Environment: real
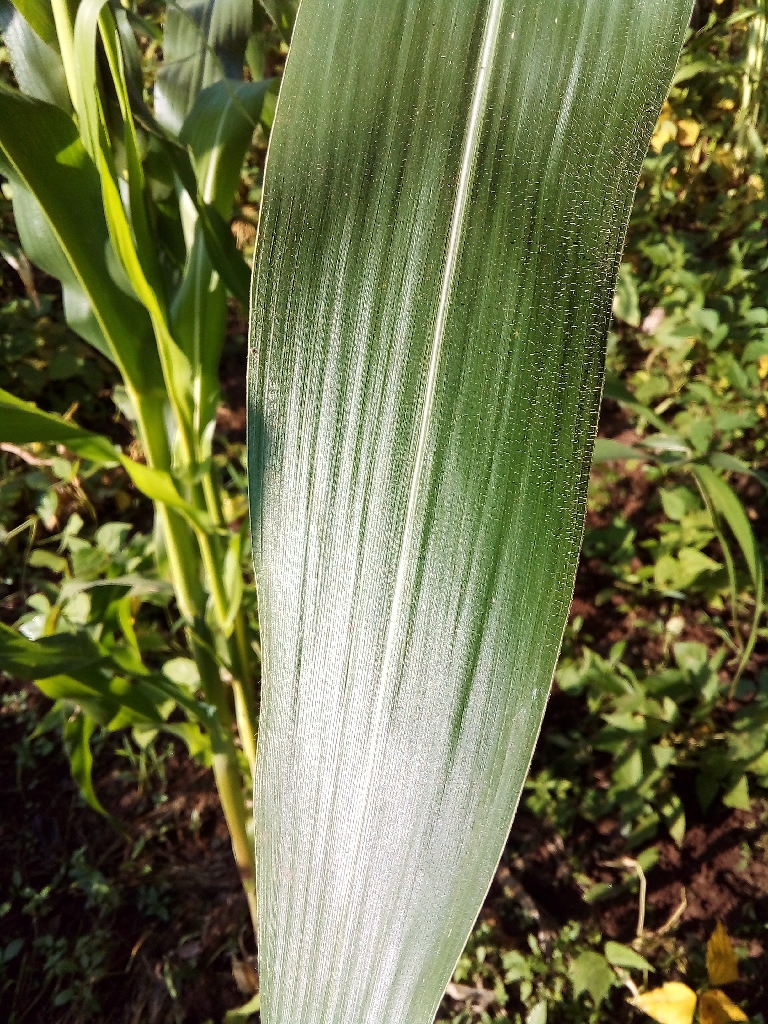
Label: healthy